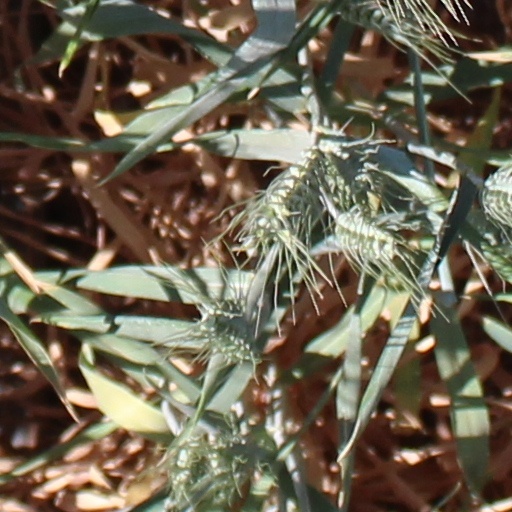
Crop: wheat